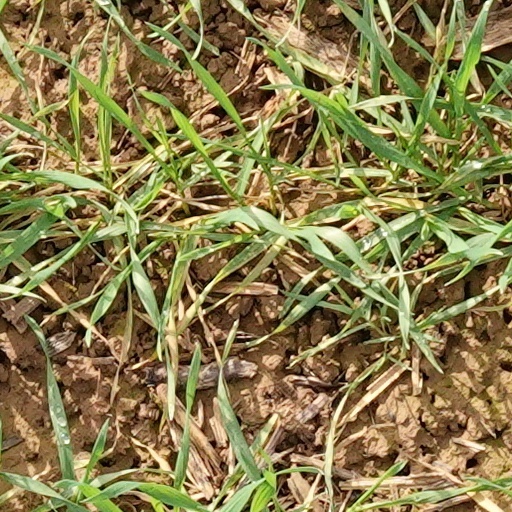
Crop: wheat